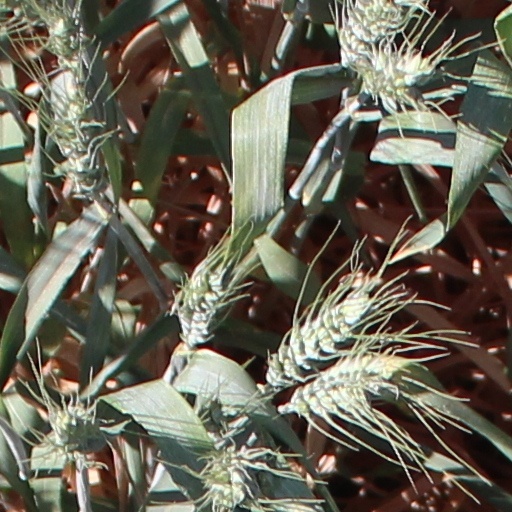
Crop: wheat